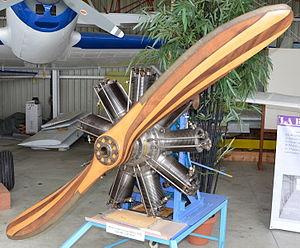
Moteur d'avion rotatif Clerget-Blin 9B de 1916 puissance de 130 a 150 CV/ Exposé au Musée historique de l'hydraviation, Biscarrosse, France